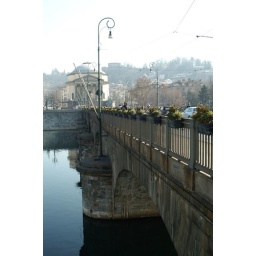
bridge over the river po in turin